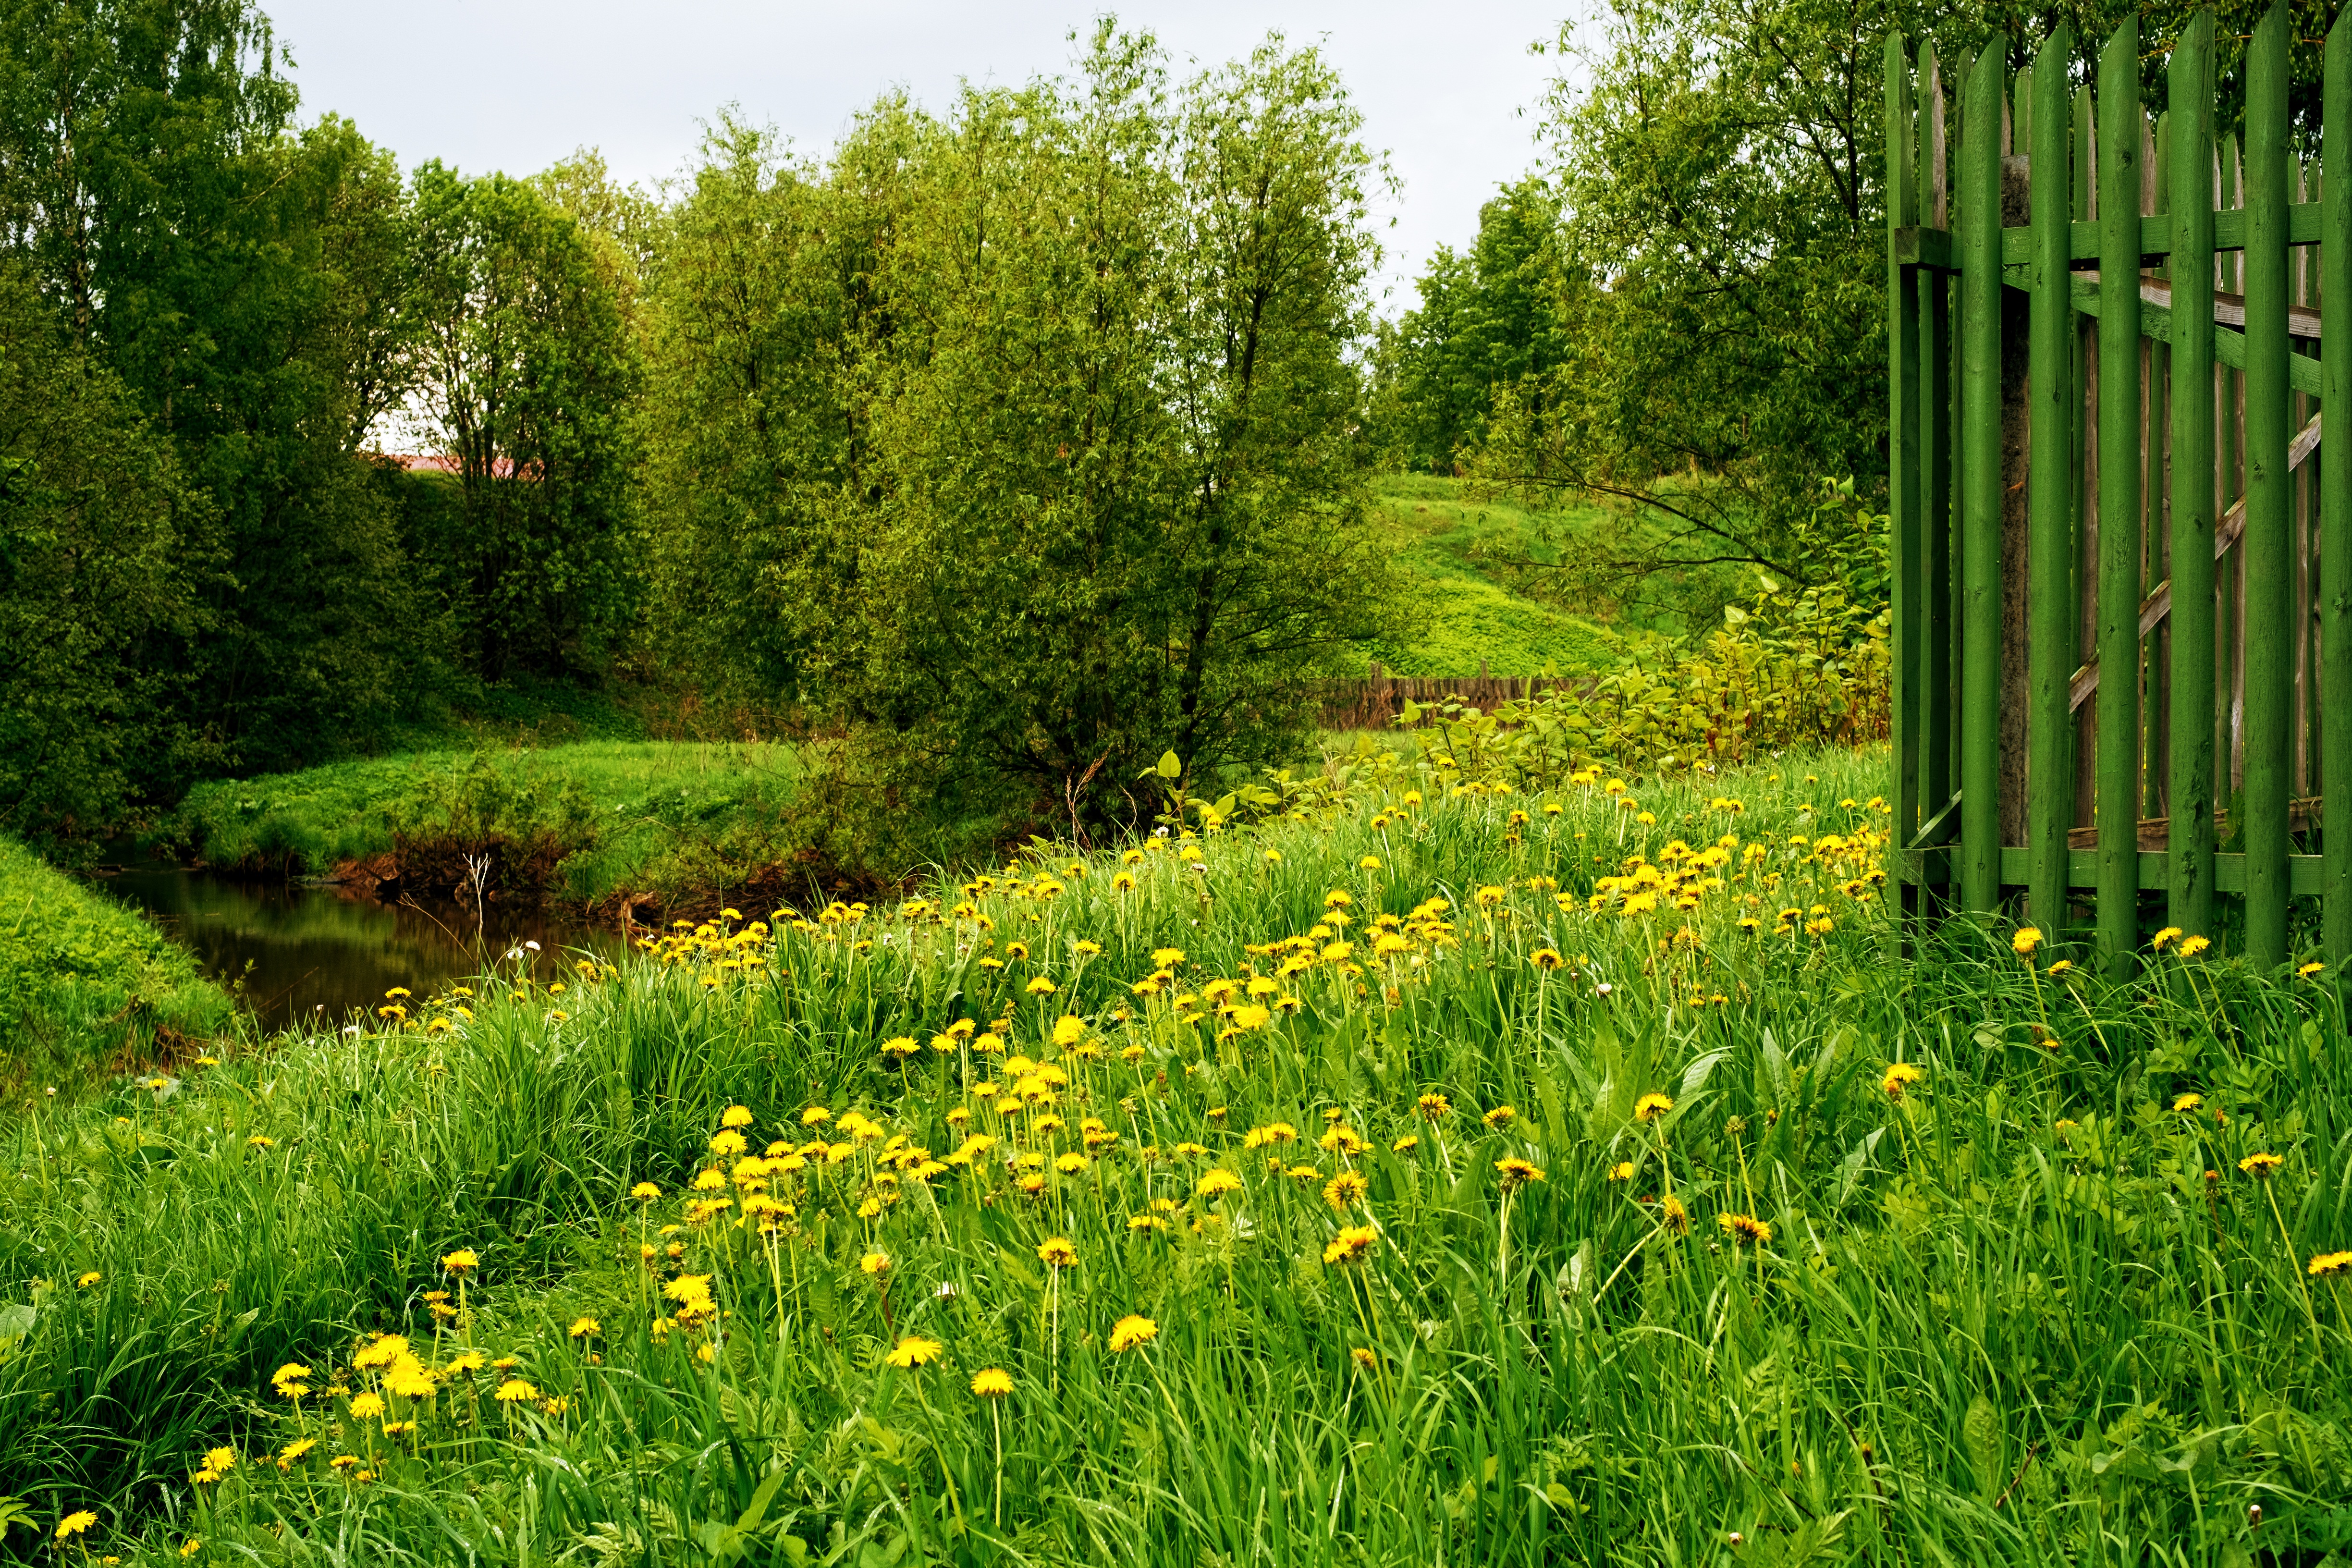
landscape, tree, nature, forest, grass, plant, sky, field, lawn, meadow, prairie, sunlight, leaf, flower, river, summer, green, pasture, botany, garden, flora, wildflower, trees, grassland, vegetation, shrub, wetland, woodland, habitat, ecosystem, natural environment, grass family